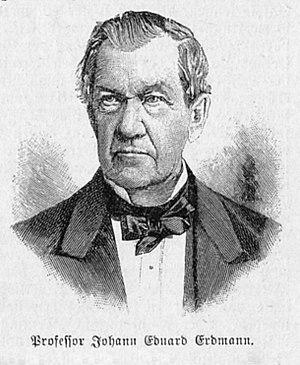
Johann Eduard Erdmann - Daheim-Kalender 1894, S. 253
Johann Eduard Erdmann, né le 13 juin 1805 à Wolmar, Livonie, et mort le 12 juin 1892 à Halle-sur-Saale, est un pasteur et professeur d'université allemand. Il est historien de la religion et de la philosophie.